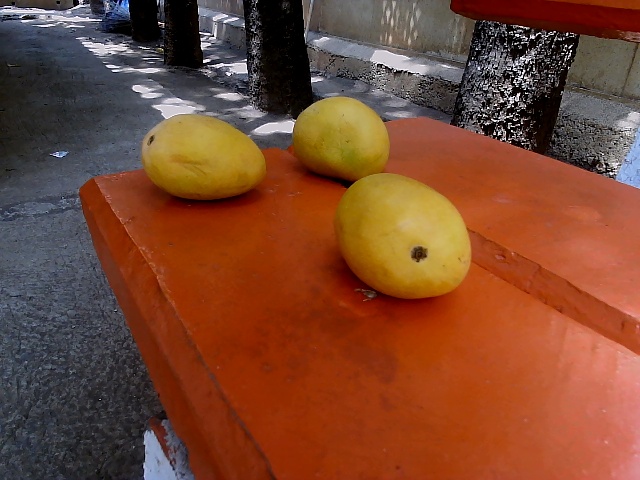
Label: Ripe_Mango